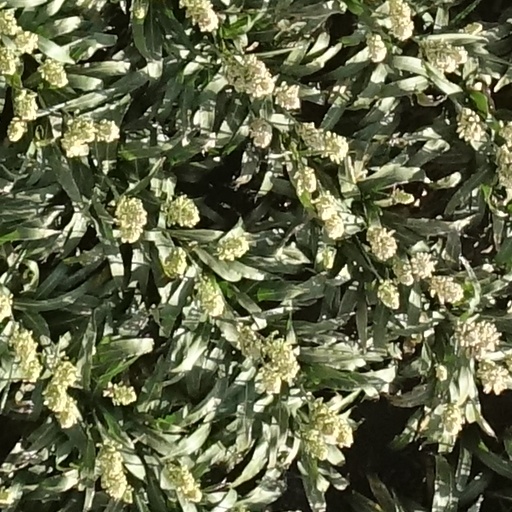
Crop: sorghum